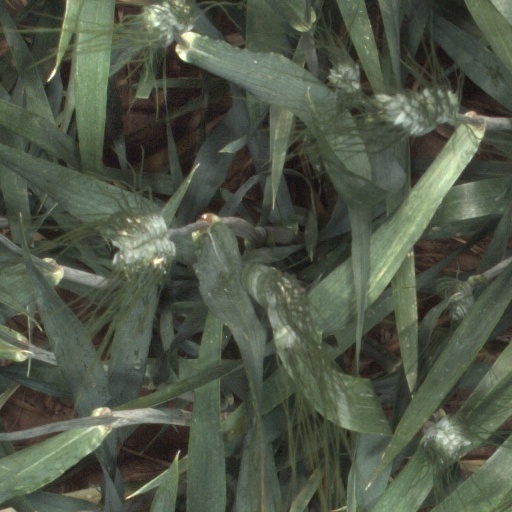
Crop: wheat